Man of the Woods

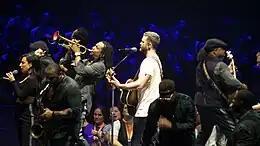
Timberlake and the Tennessee Kids on The Man of the Woods Tour.

With the announcement of "Filthy", "Variety" confirmed guest appearances by Stapleton, The Neptunes and Alicia Keys on the album. The cover art was photographed by Ryan McGinley. An exclusive version of the album and its vinyl edition was made available at Target; both were made available for presale the day "Filthy" was released. In February, Timberlake opened a pop-up shop in New York City with limited edition merchandise featuring a total of 16 different brand collaborations, each paired with a song, centered on the concept "country meets streetwear." Since May 2018, the Museum of Pop Culture's Holodome exhibits a 360°, immersive reality space presentation by Timberlake performing "Montana", set in Montana by a lake.